Do not resuscitate

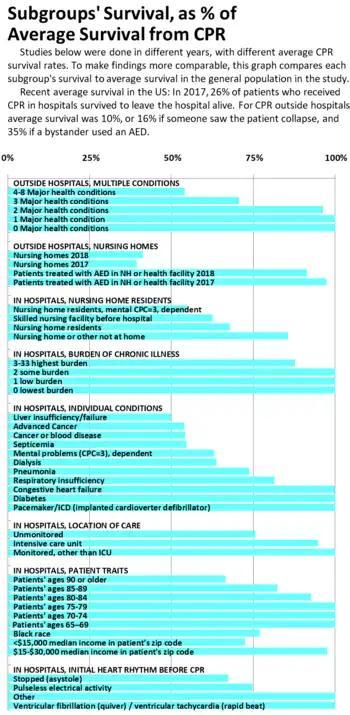
Survival from CPR among various groups

When medical institutions explain DNR, they describe survival from CPR, in order to address patients' concerns about outcomes. After CPR in hospitals in 2017, 7,000 patients survived to leave the hospital alive, out of 26,000 CPR attempts, or 26%. After CPR outside hospitals in 2018, 8,000 patients survived to leave the hospital alive, out of 80,000 CPR attempts, or 10%. Success was 21% in a public setting, where someone was more likely to see the person collapse and give help than in a home. Success was 35% when bystanders used an Automated external defibrillator (AED), outside health facilities and nursing homes.